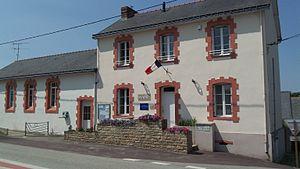
Mairie de la commune de Gourhel, dans le Canton de Ploërmel.
Gourhel [guʁɛl] est une commune française, située dans le département du Morbihan en Région Bretagne. Ses habitants, les Gourhélois et Gourhéloises, étaient 702 au recensement de 2017.